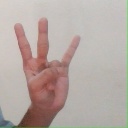
अक्षर: क्ष